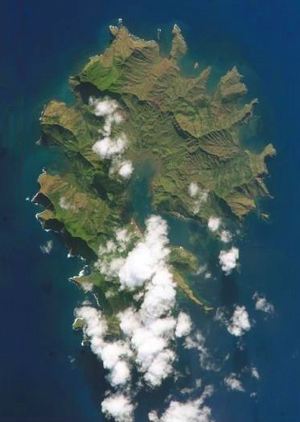
Image NASA de Rapa Iti (Archipel des Iles Australes, Polynésie Française) Ocean Pacífique Sud